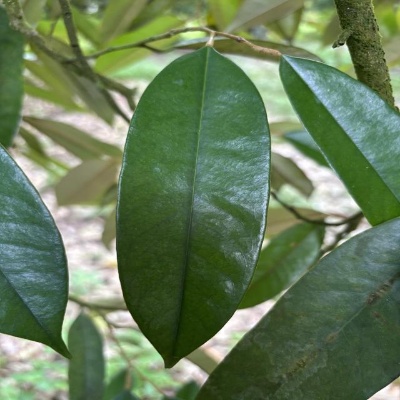
Label: Leaf_Healthy